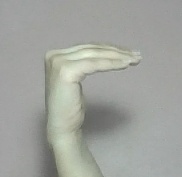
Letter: haa